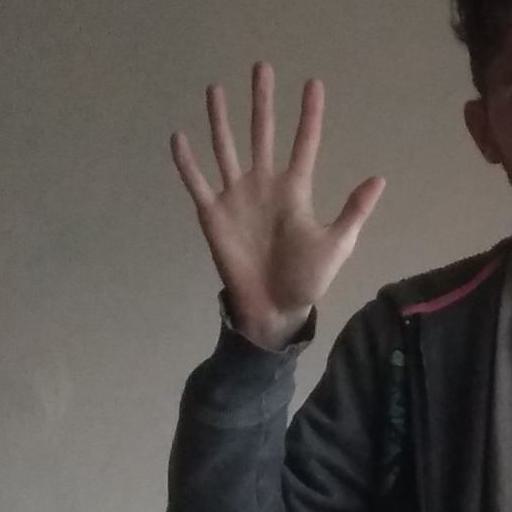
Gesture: palm